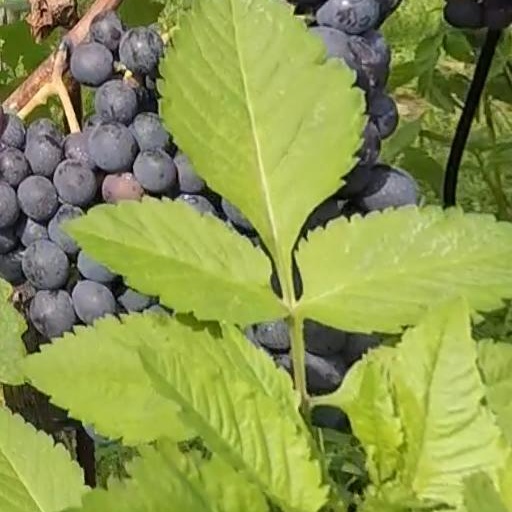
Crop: grape